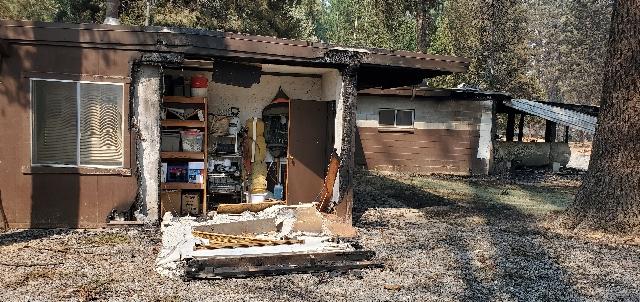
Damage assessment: major